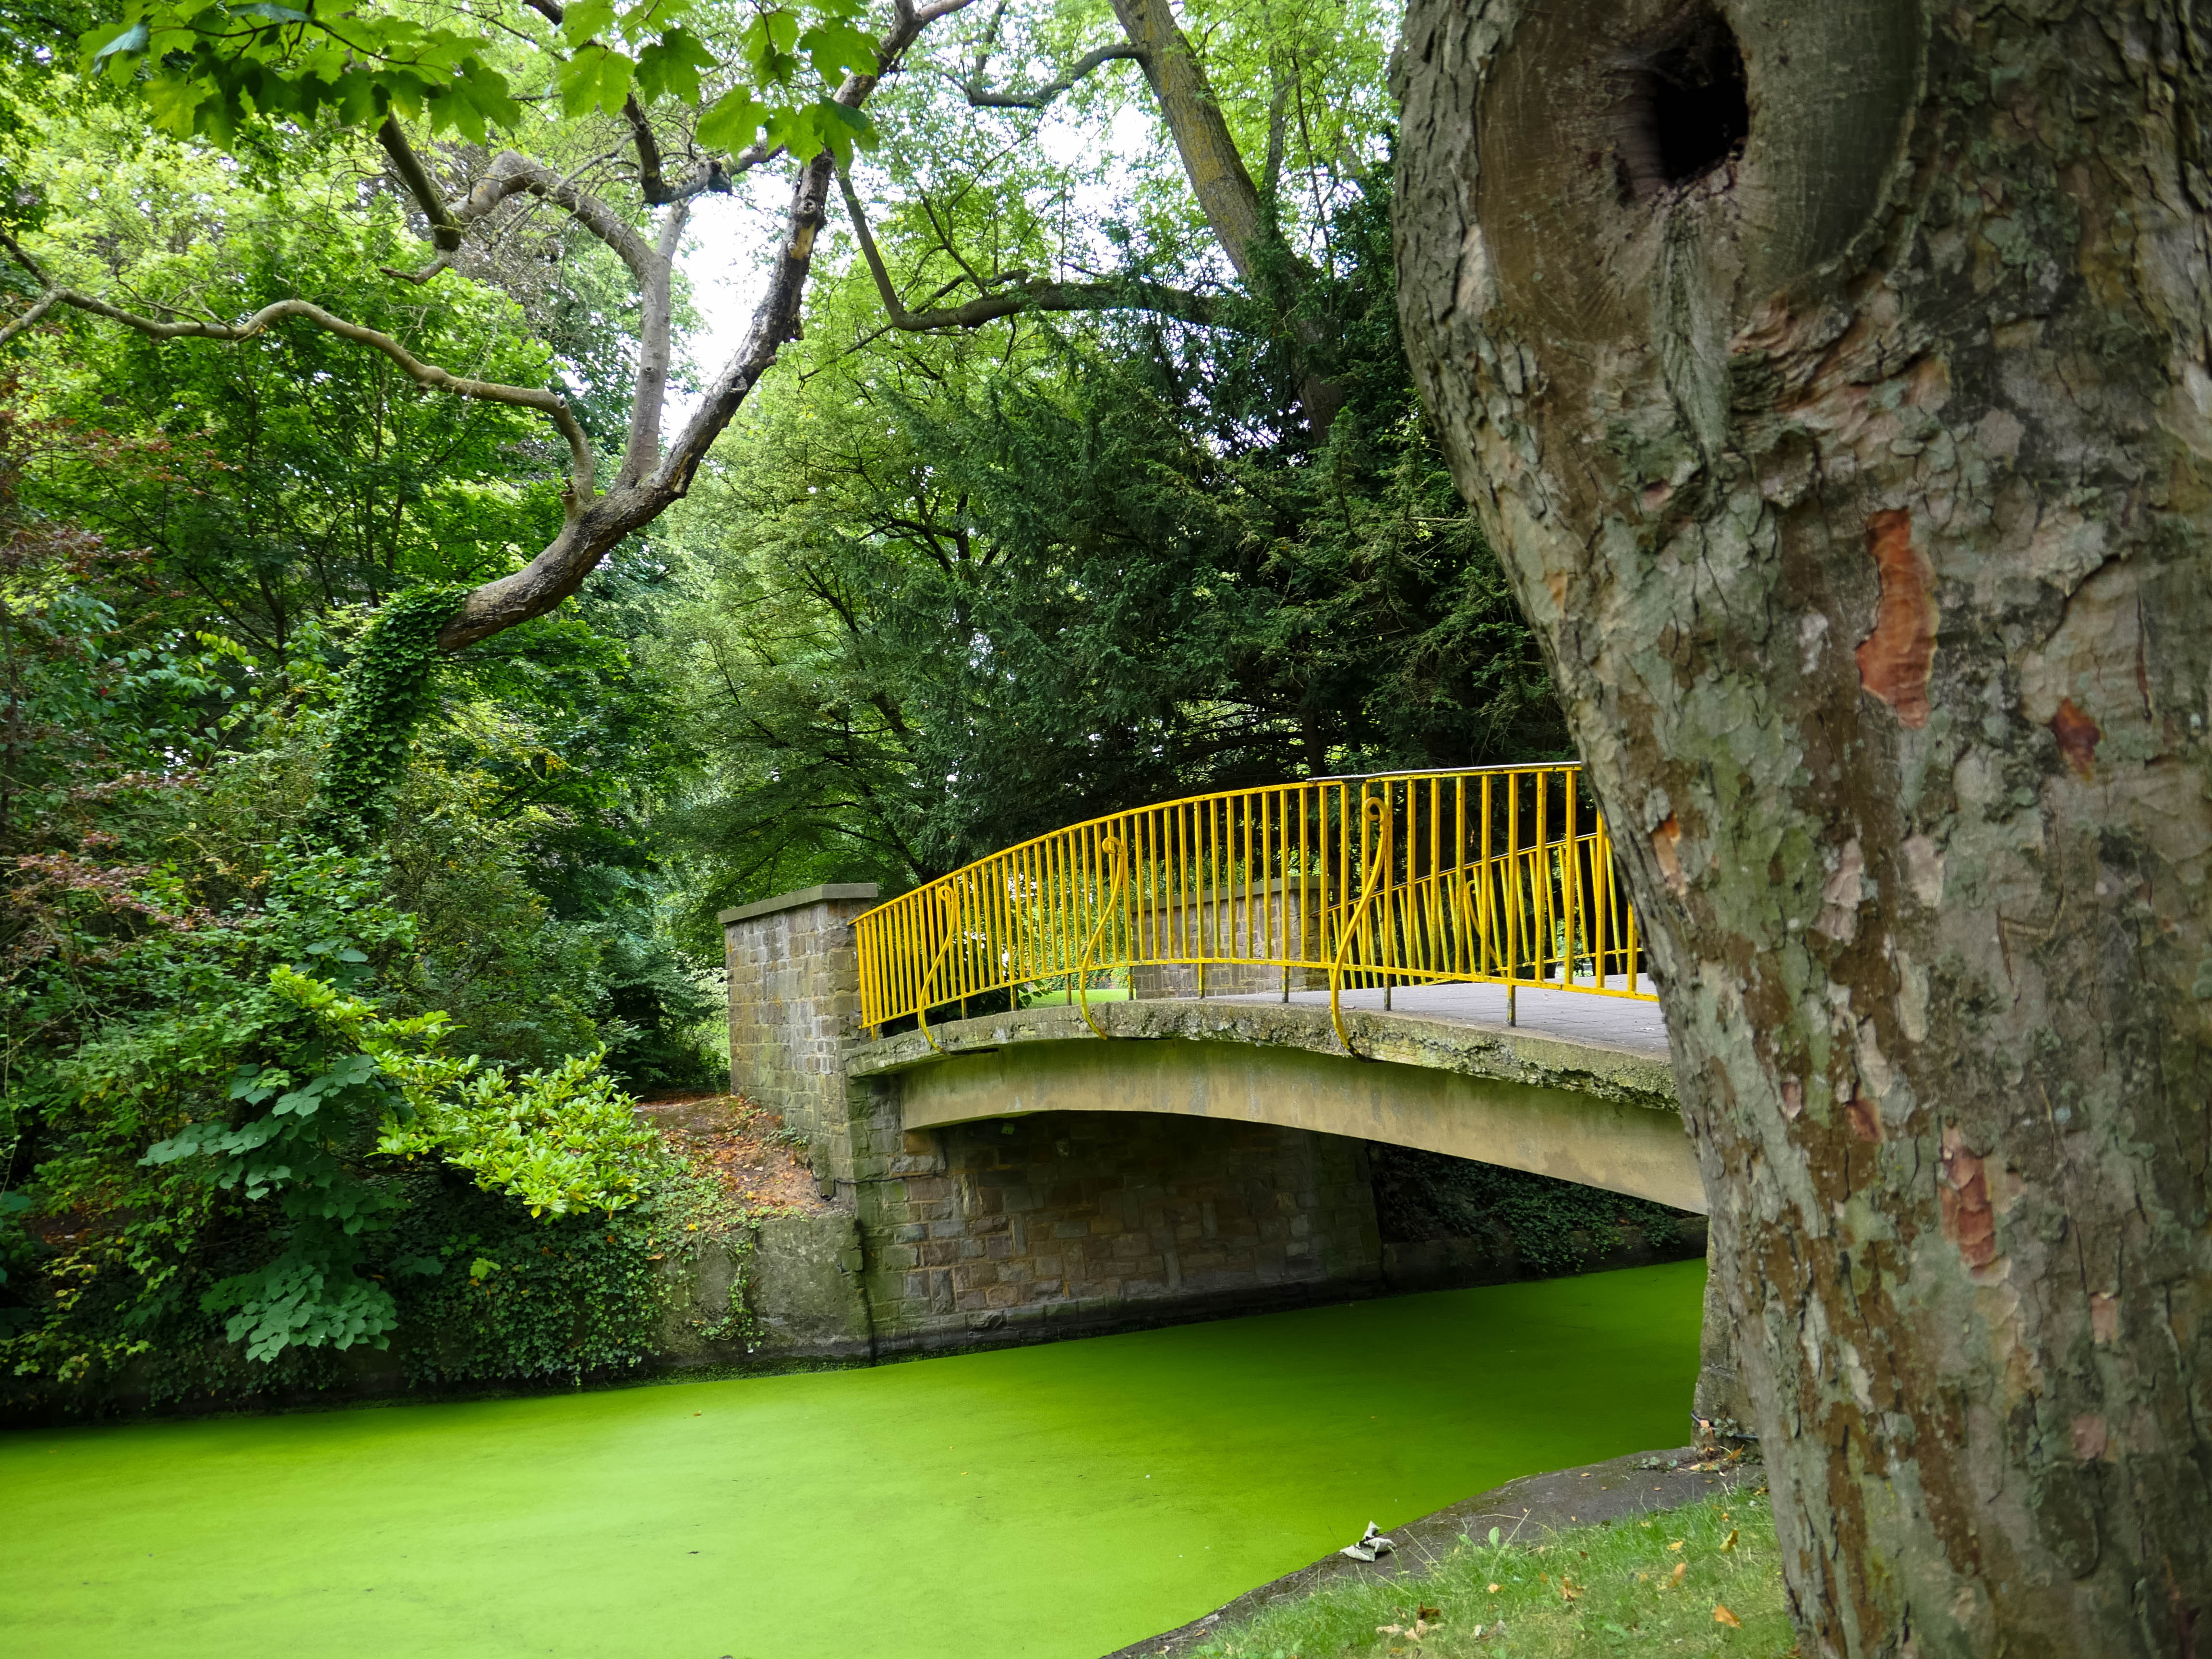
landscape, tree, water, nature, rock, plant, bridge, leaf, flower, river, green, cascade, autumn, park, botany, garden, long exposure, waterway, channel, mons, water courses, woody plant, nonbuilding structure